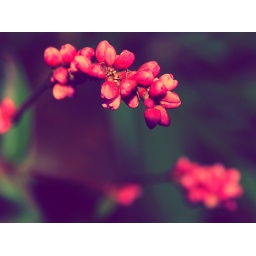
Just a cute little plant by the side of the road. I think her little petals look like little tulips.